Lin Ying-shin

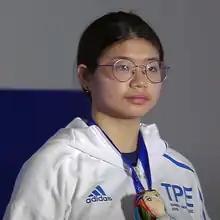
Lin Ying-shin as the bronze medalist at the 2019 Summer Universiade

Lin Ying-shin (born 22 April 1999) is a Taiwanese sports shooter. She won her first gold medal at the 2018 ISSF World Cup in Munich in the 10 m air rifle. Lin started off the 2018 season by winning a Junior World Cup silver medal in Sydney, and then claimed a silver in the open category at the ISSF World Cup stage 2 in Changwon. Lin competed at the 2018 Asian Games, and claimed the first gold medal for the Chinese Taipei contingent after finished in the first place in the mixed 10 metre air rifle team event partnered with Lu Shao-chuan. She finished third at the International Shooting Sport Federation World Cup in 2019, guaranteeing a place at the 2020 Summer Olympics.